Buzzie Reutimann

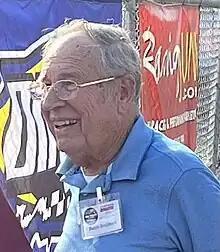
Reutimann in 2023

Emil Lloyd "Buzzie" Reutimann (born May 7, 1941) is a former NASCAR driver from Zephyrhills, Florida. He is the father of former driver David Reutimann. Reutimann was inducted into the Northeast Dirt Modified Hall of Fame in 1997 and the Eastern Motorsport Press Association Hall of Fame in 2006.